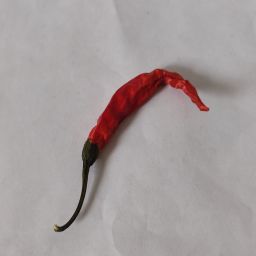
Crop: Chile Pepper
Quality: Dried